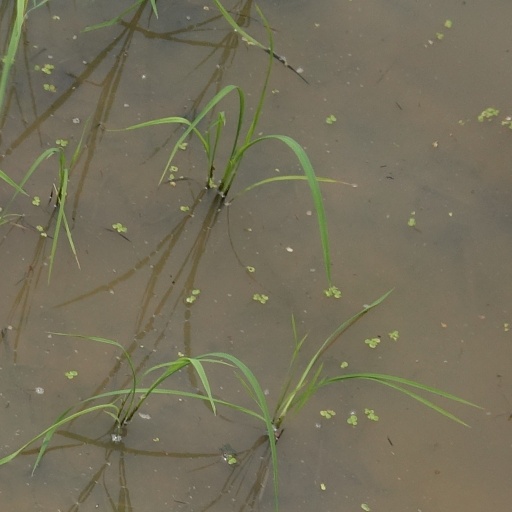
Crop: rice